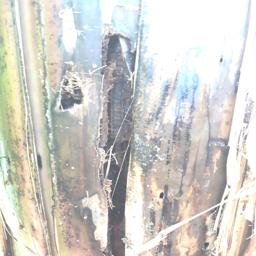
Label: PSEUDOSTEM WEEVIL